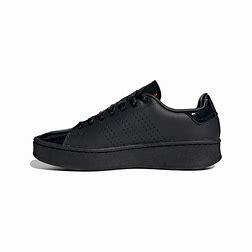
Brand: adidas
Model: neo Adidas NEO Advantage